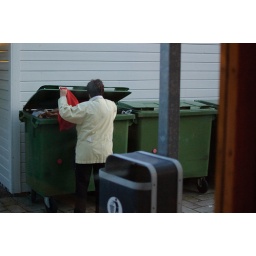
A bag lady going through the trash. Not sure if she was the wierdest person around the house or not.